Chalti Ka Naam Gaadi

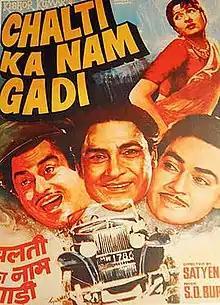
Theatrical release poster

Chalti Ka Naam Gaadi is a 1 January 1958 Indian musical comedy film directed by Satyen Bose. Starring Madhubala with the Ganguly brothers —Ashok Kumar, Anoop Kumar, and Kishore Kumar— the film revolves around a middle-aged man who resents women due to some misunderstandings and forbids his younger brothers from marrying.